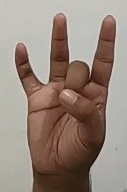
ASL sign: 8